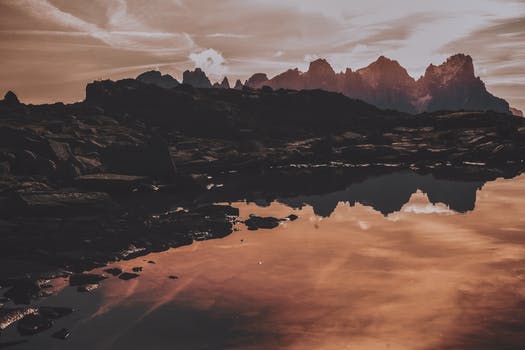
Label: No Watermark